Parksville, British Columbia

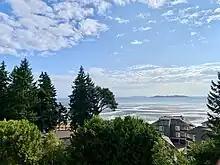
View of the beach from a resort

Tertiary sector and secondary sector jobs make up the largest part of the Parksville economy. The three largest types of occupations in Parksville are the service industry; the construction industry; and the business, financial, and administration industries. These are the largest sectors of the city's economy largely due to the summer tourism industry, and a large influx of retirees moving into the area. There is also a fair amount of primary sector industry in the surrounding areas of Parksville, primarily fishing and forestry.